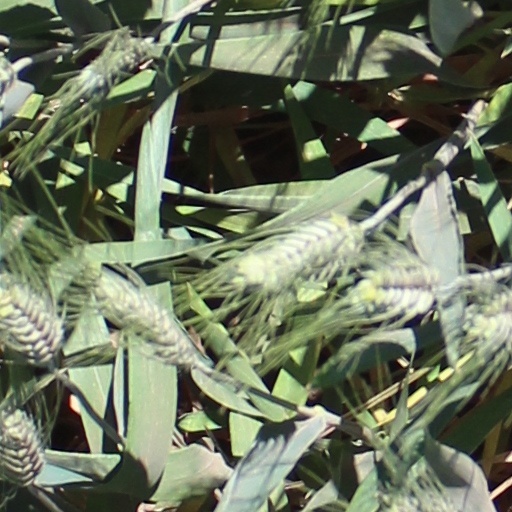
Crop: wheat